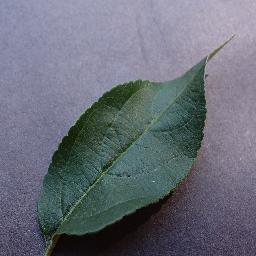
Label: Apple___healthy